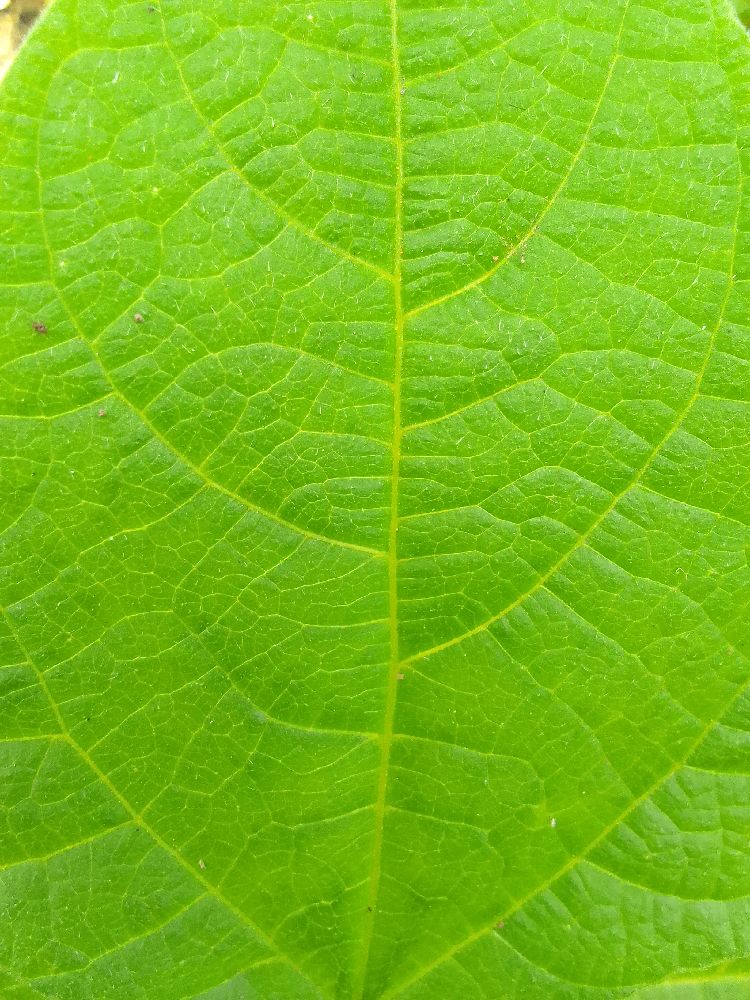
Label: healthy